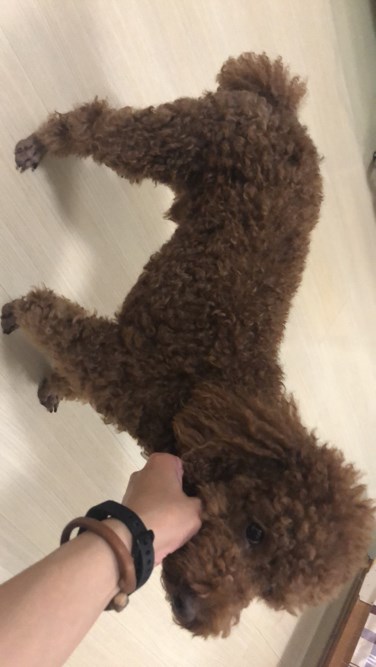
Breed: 7449-n000128-teddy